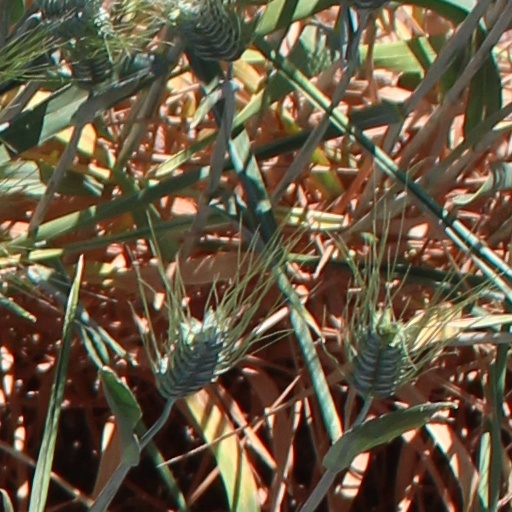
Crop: wheat